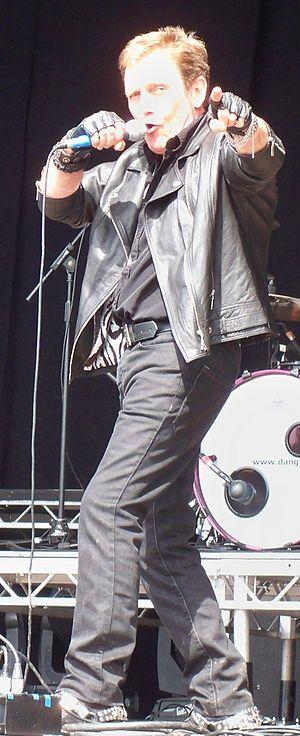
Alvin Stardust est un chanteur de rock britannique né le 27 septembre 1942 à Muswell Hill et mort le 23 octobre 2014 à Ifold. Né Bernard Jewry, il devient célèbre au début des années 1960 au sein du groupe Shane Fenton & The Fentones, sous le pseudonyme de « Shane Fenton ». Il connaît ensuite une période d'obscurité avant de renouer avec le succès au début des années 1970 en s'adaptant à la vague glam rock avec une nouvelle persona, « Alvin Stardust ».